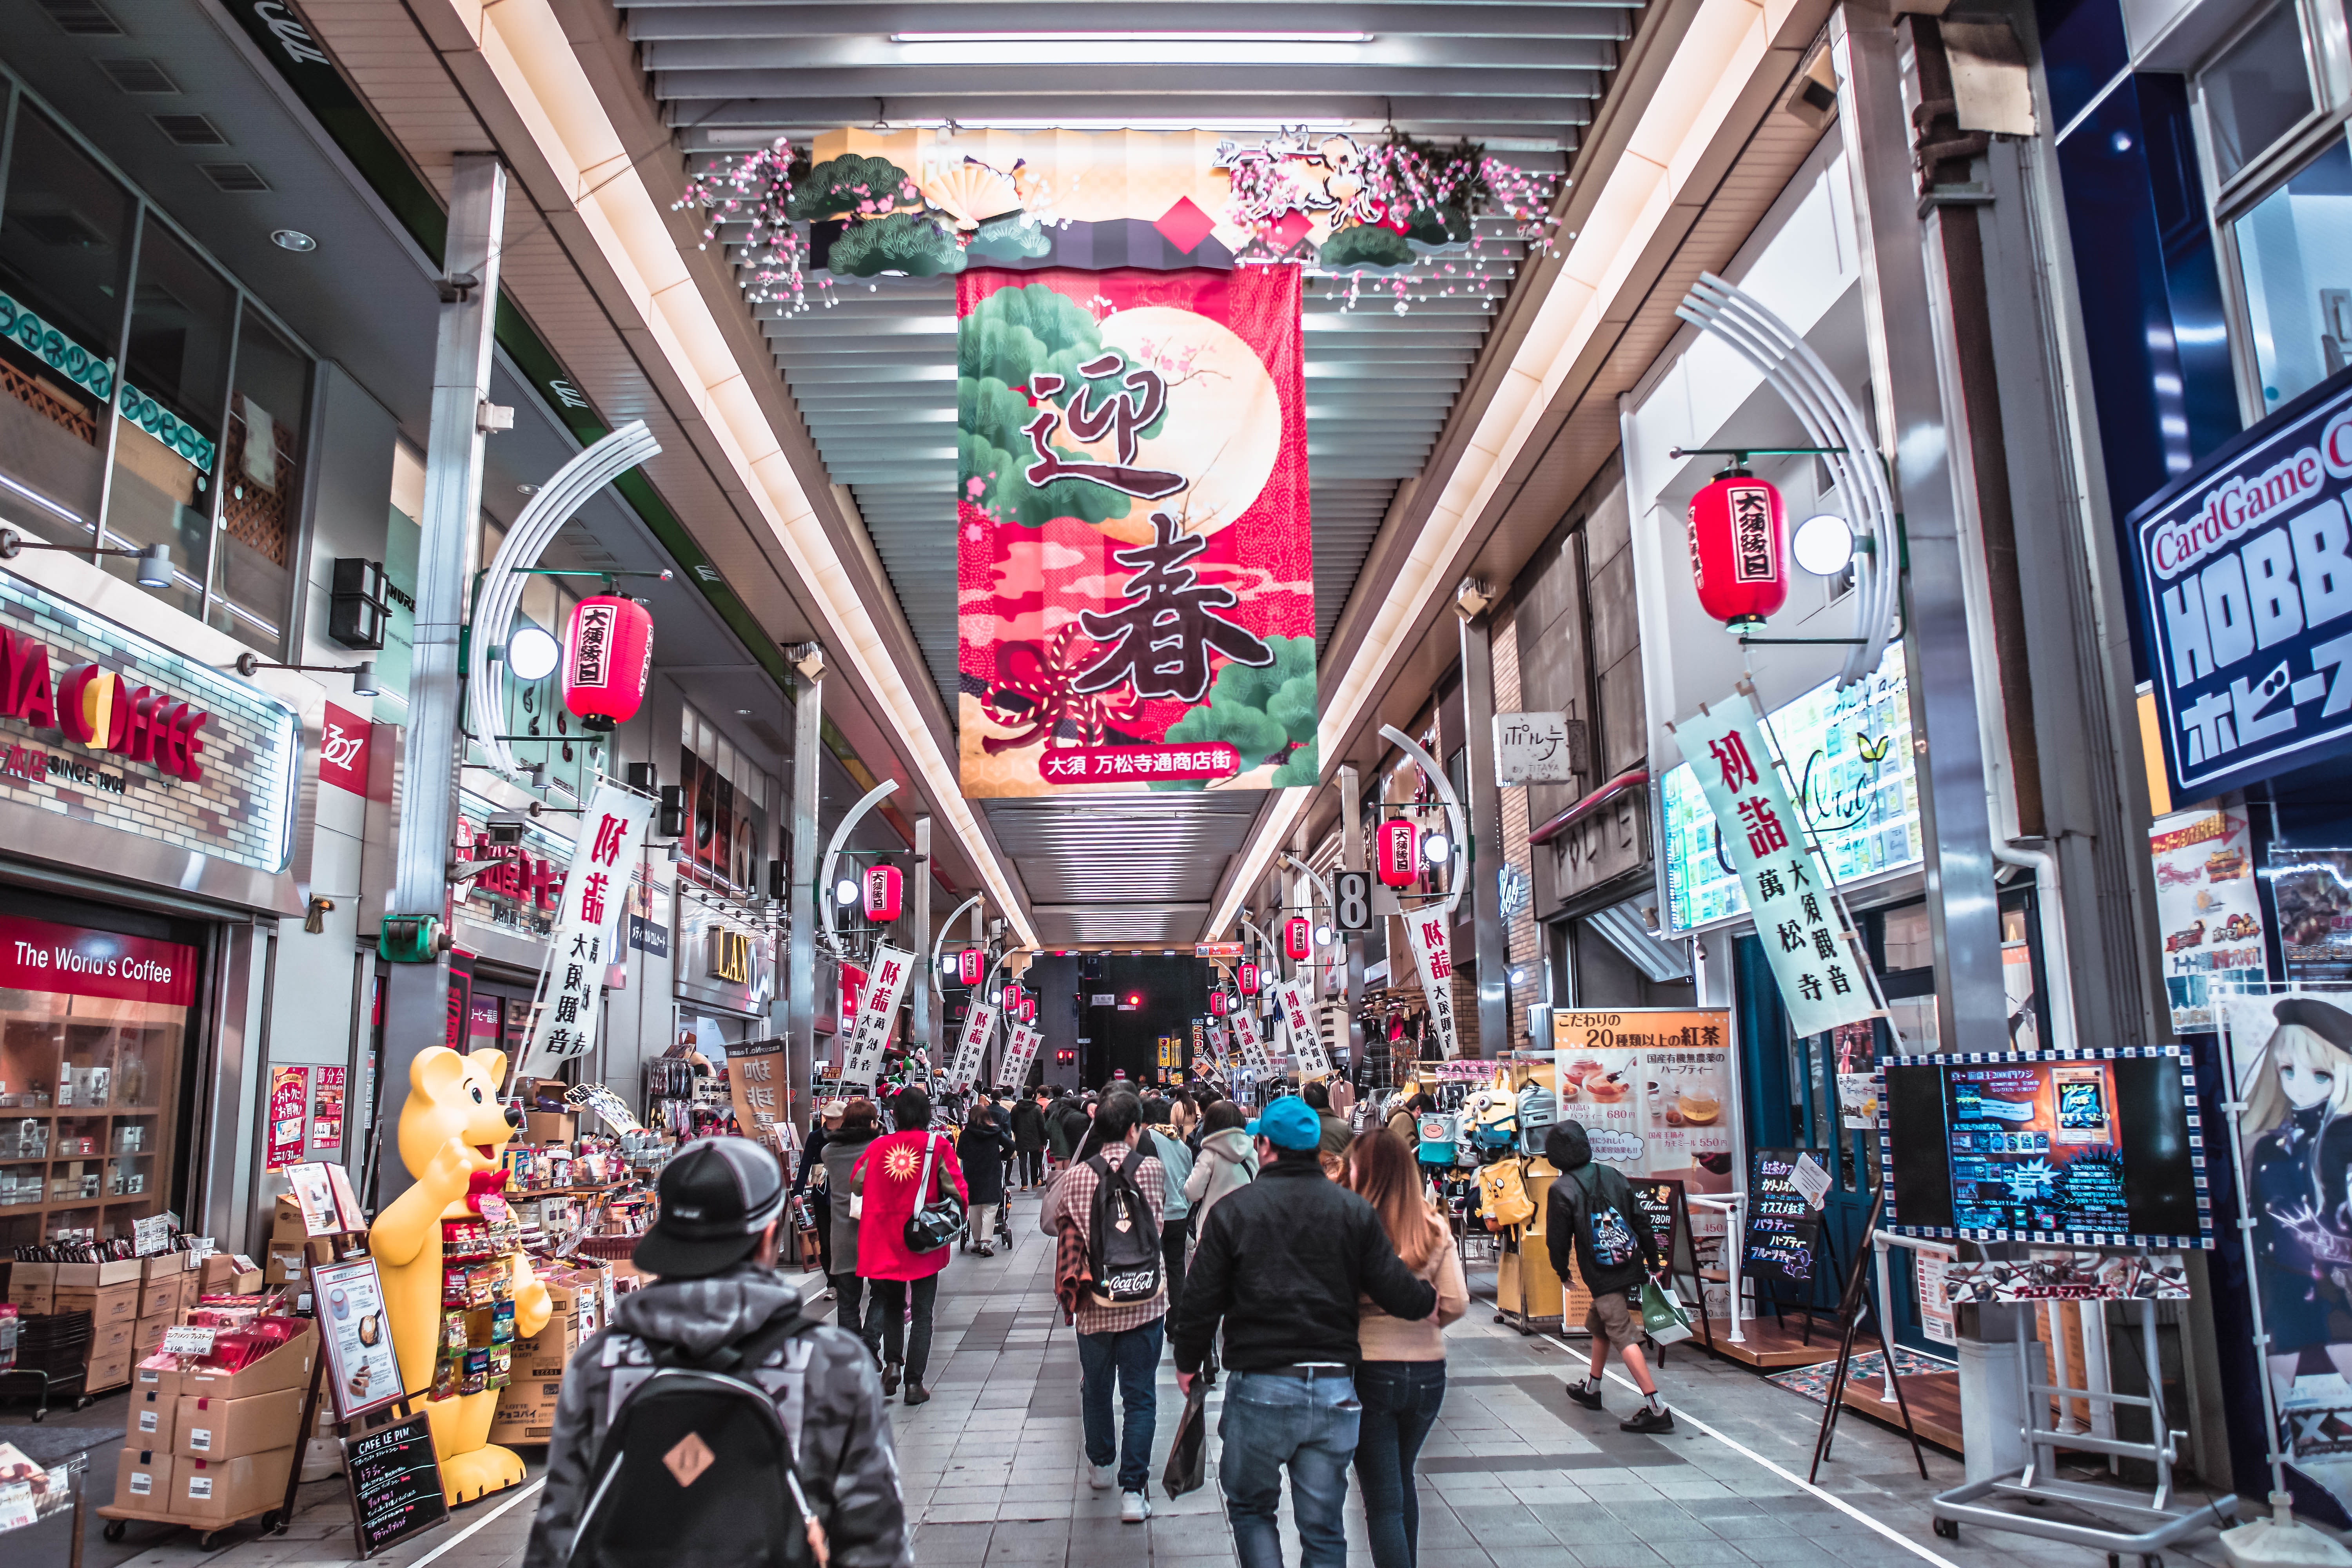
town, urban area, building, city, street, human settlement, market, metropolitan area, shopping, snapshot, marketplace, public space, metropolis, shopping mall, downtown, bazaar, retail, pedestrian, neighbourhood, arcade, service, architecture, event, outlet store, mixed use, business, vacation, road, tourism